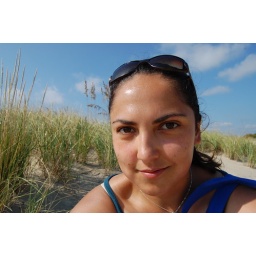
A week spent at our rented beach house in Sandbridge.